Carl Jerrold Peterson

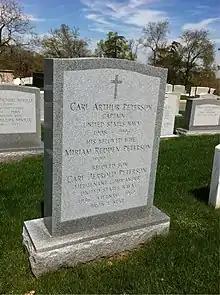
Grave at Arlington National Cemetery

Carl Jerrold Peterson was born 31 October 1936 to Captain Carl A. Peterson, USN, Ret. (1908 1996) of Tuxedo Park, New York and Miriam C. Redden-Peterson (1909 2010), daughter of Connecticut State senator William A. Redden. He received a Bachelor of Science degree from the United States Naval Academy and was commissioned an Ensign in June 1958. According to his Academy Yearbook and the Bridgeport Post, he was from Bridgeport, Connecticut and lived at 388 Midland for much of his youth. He was said to "play a mean attack on the lacrosse field" and he was a valuable member of the crew of the USNA's yacht, "Freedom".